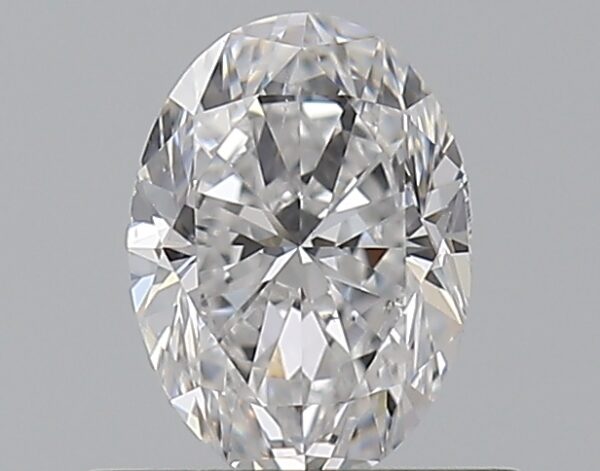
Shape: oval
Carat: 0.5
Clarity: VS2
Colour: D
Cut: VG
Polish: EX
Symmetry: VG
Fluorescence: N
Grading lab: GIA
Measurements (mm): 5.94 x 4.32 x 2.84